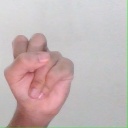
अक्षर: स